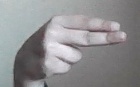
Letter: ain